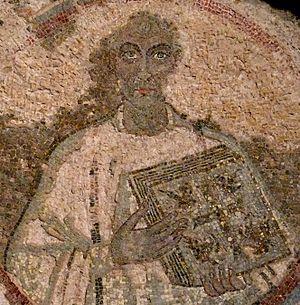
Quodvultdeus est un évêque de Carthage et père de l'Église nord-africain du Vᵉ siècle, fêté le 19 février.